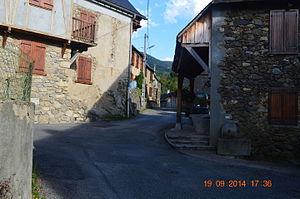
Arrien-en-Bethmale est une commune française située dans le département de l'Ariège, en région Occitanie.